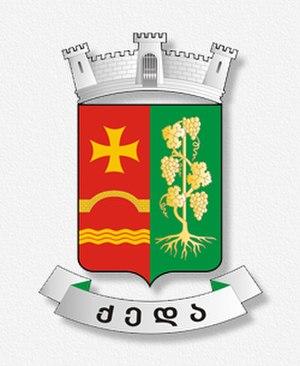
La municipalité de Keda est un district de la région d'Adjarie en Géorgie.